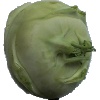
Label: Kohlrabi 1